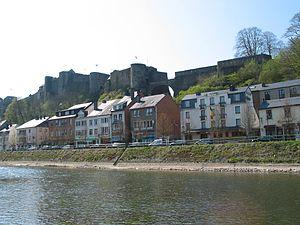
Bouillon (Belgique)